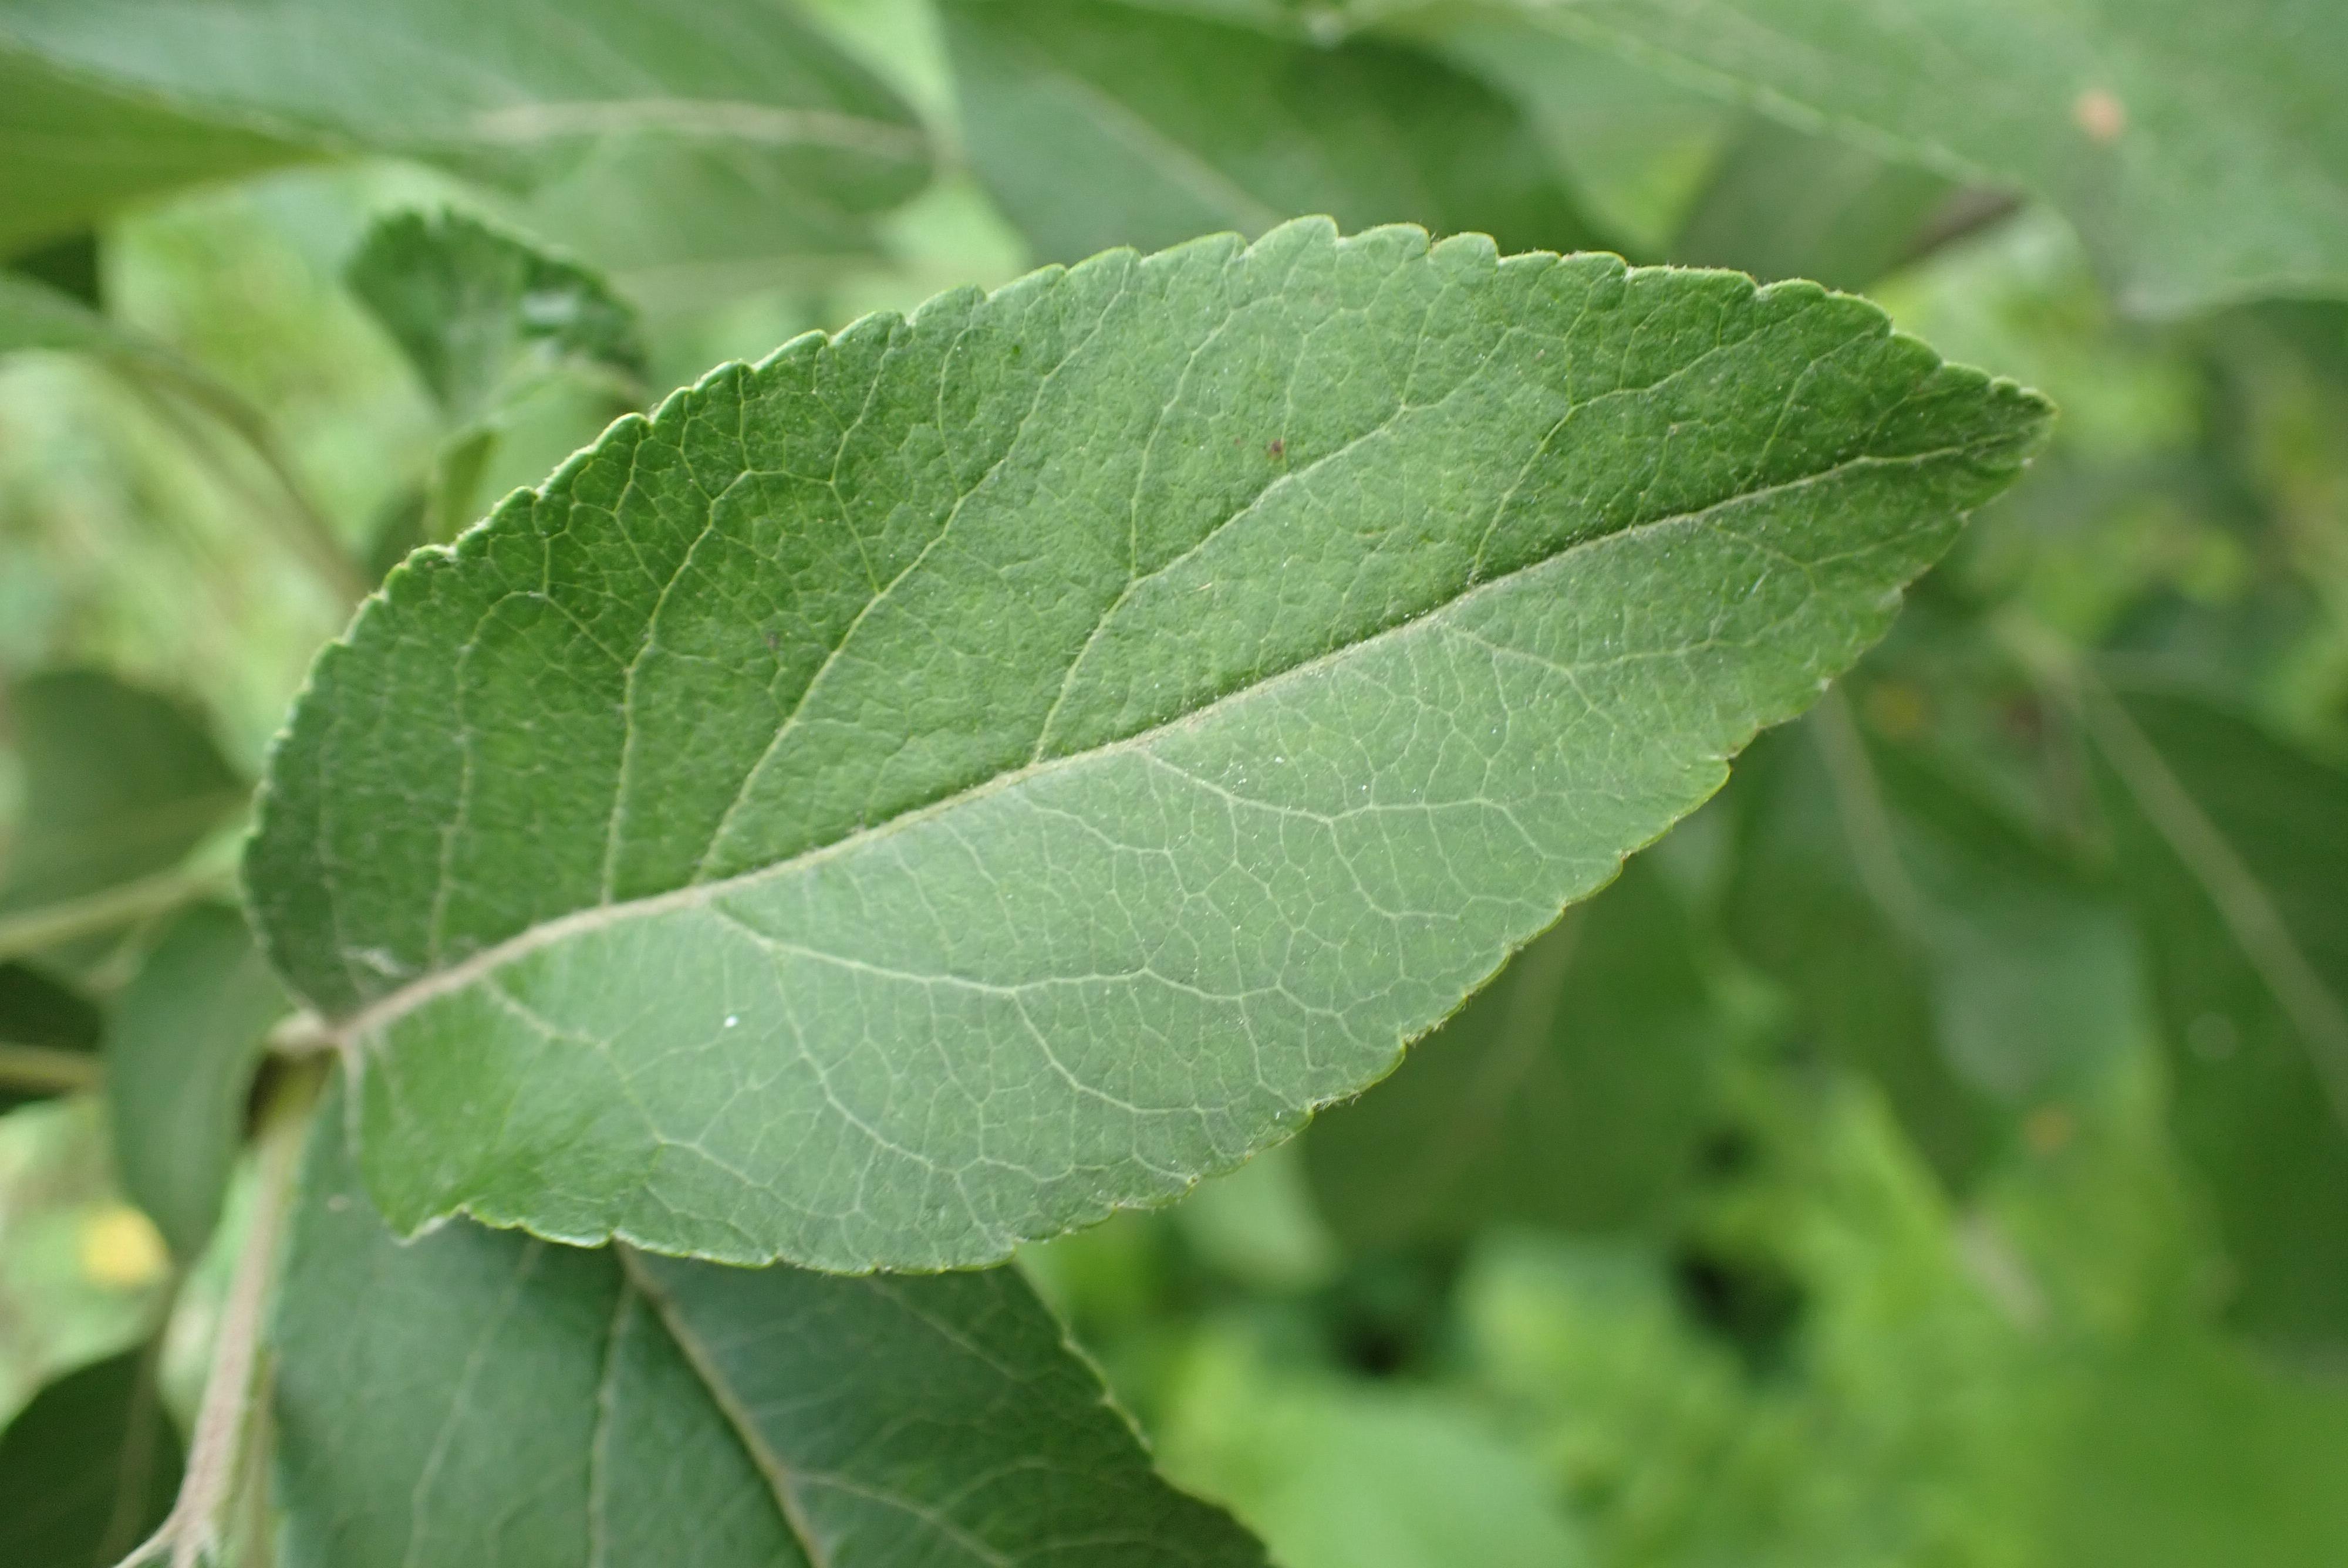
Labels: healthy